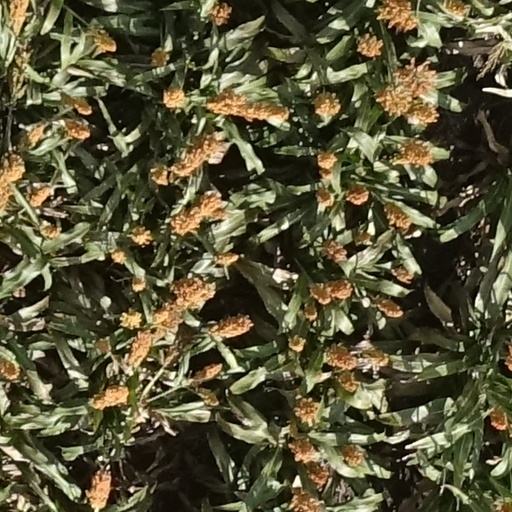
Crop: sorghum